Todman

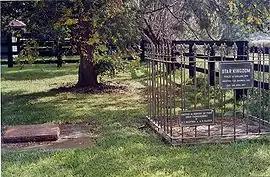
Headstones commemorating Todman and his sire, Star Kingdom at Baramul Stud.

Todman did not race as a 4yo, he broke down in the Hill Stakes and did not resume racing until just over two years later.